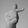
ASL letter: T